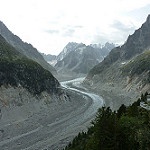
Scene: Outdoor